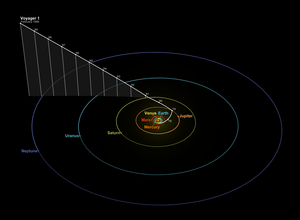
Un point bleu pâle est une célèbre photographie de la planète Terre prise par la sonde Voyager 1 en 1990 à une distance de 6,4 milliards de kilomètres, ce qui en a fait la photographie la plus lointaine jamais prise pendant 27 ans. Elle a été baptisée selon le titre d'un livre inspiré par cette photo écrit en 1994 par Carl Sagan.